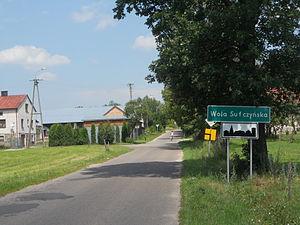
Wola Sufczyńska est un village polonais de la gmina de Kołbiel dans la powiat d'Otwock de la voïvodie de Mazovie dans le centre-est de la Pologne.